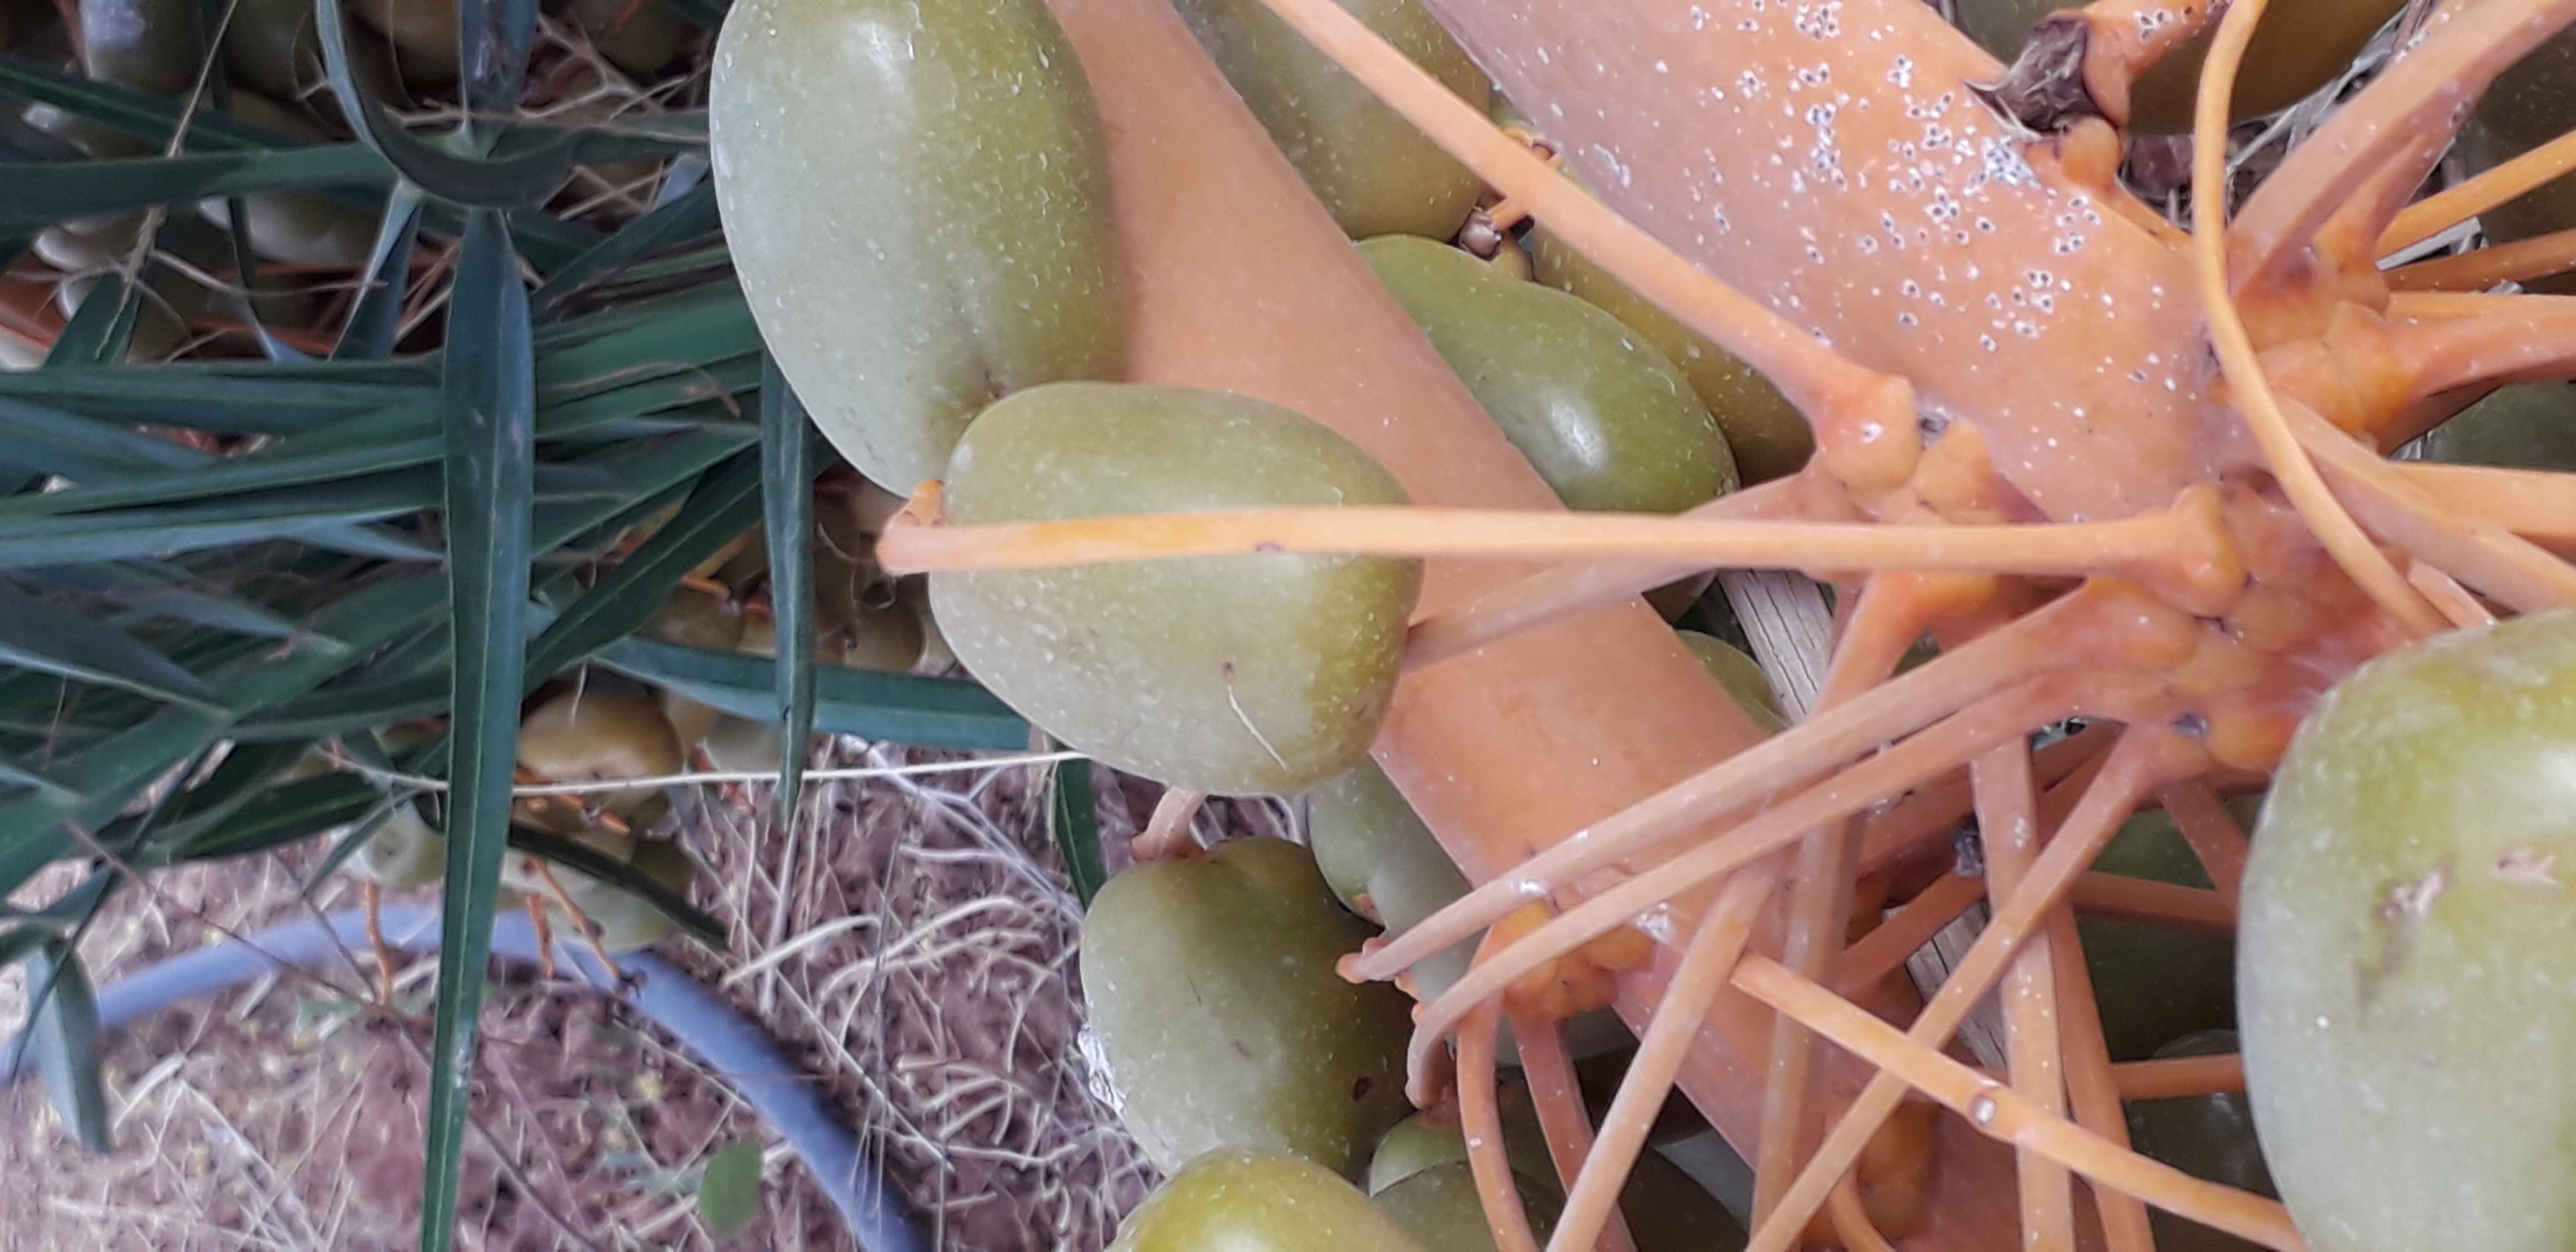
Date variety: Boufagous